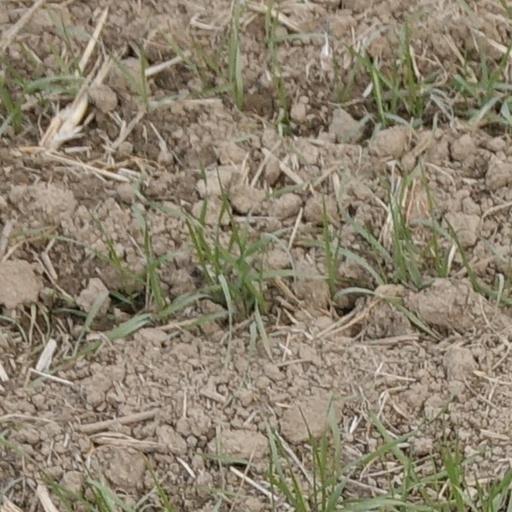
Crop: wheat